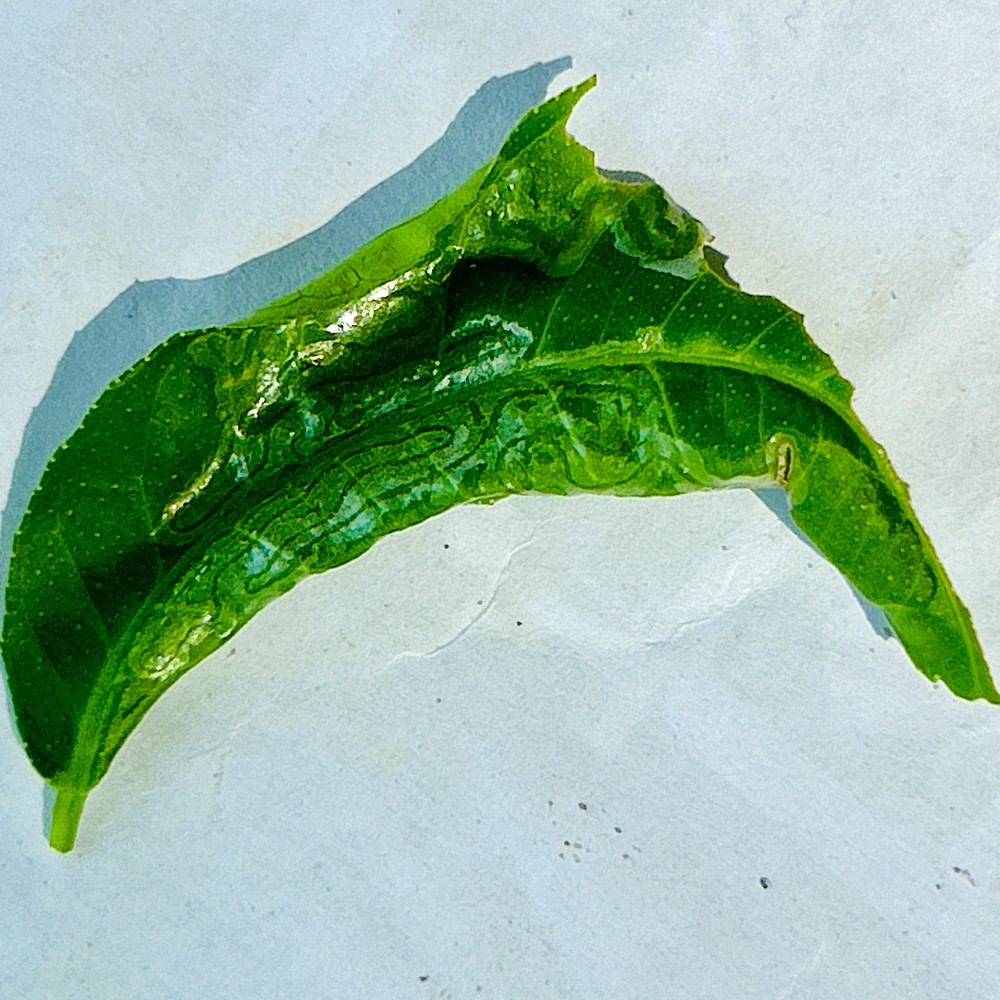
Label: Curl Virus